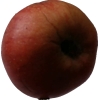
Label: Apple 17